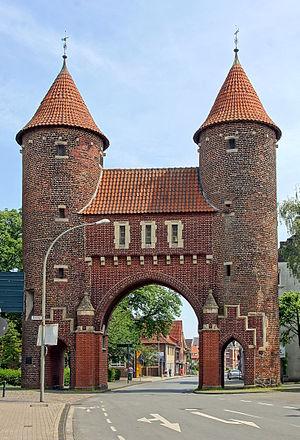
Le Lüdinghauser Tor est une partie de l'ancienne fortification de la ville de Dülmen. Le monument est situé à la sortie du centre-ville de Dülmen, sur la route menant vers Lüdinghausen. Il est l'emblème de la ville de Dülmen.